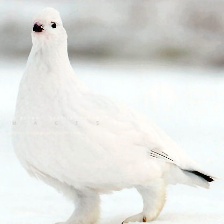
Species: WILLOW PTARMIGAN
Scientific name: LAGOPUS LAGOPUS